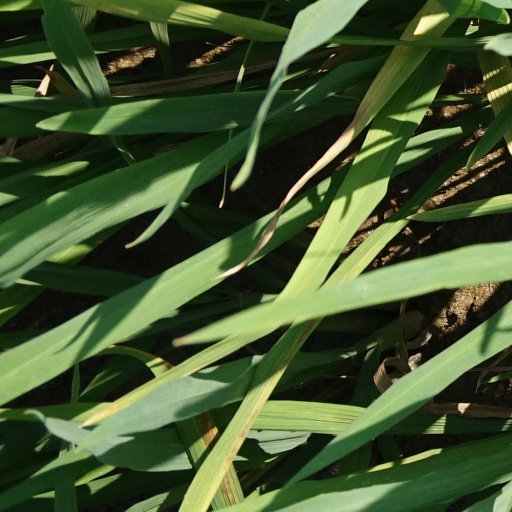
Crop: rice